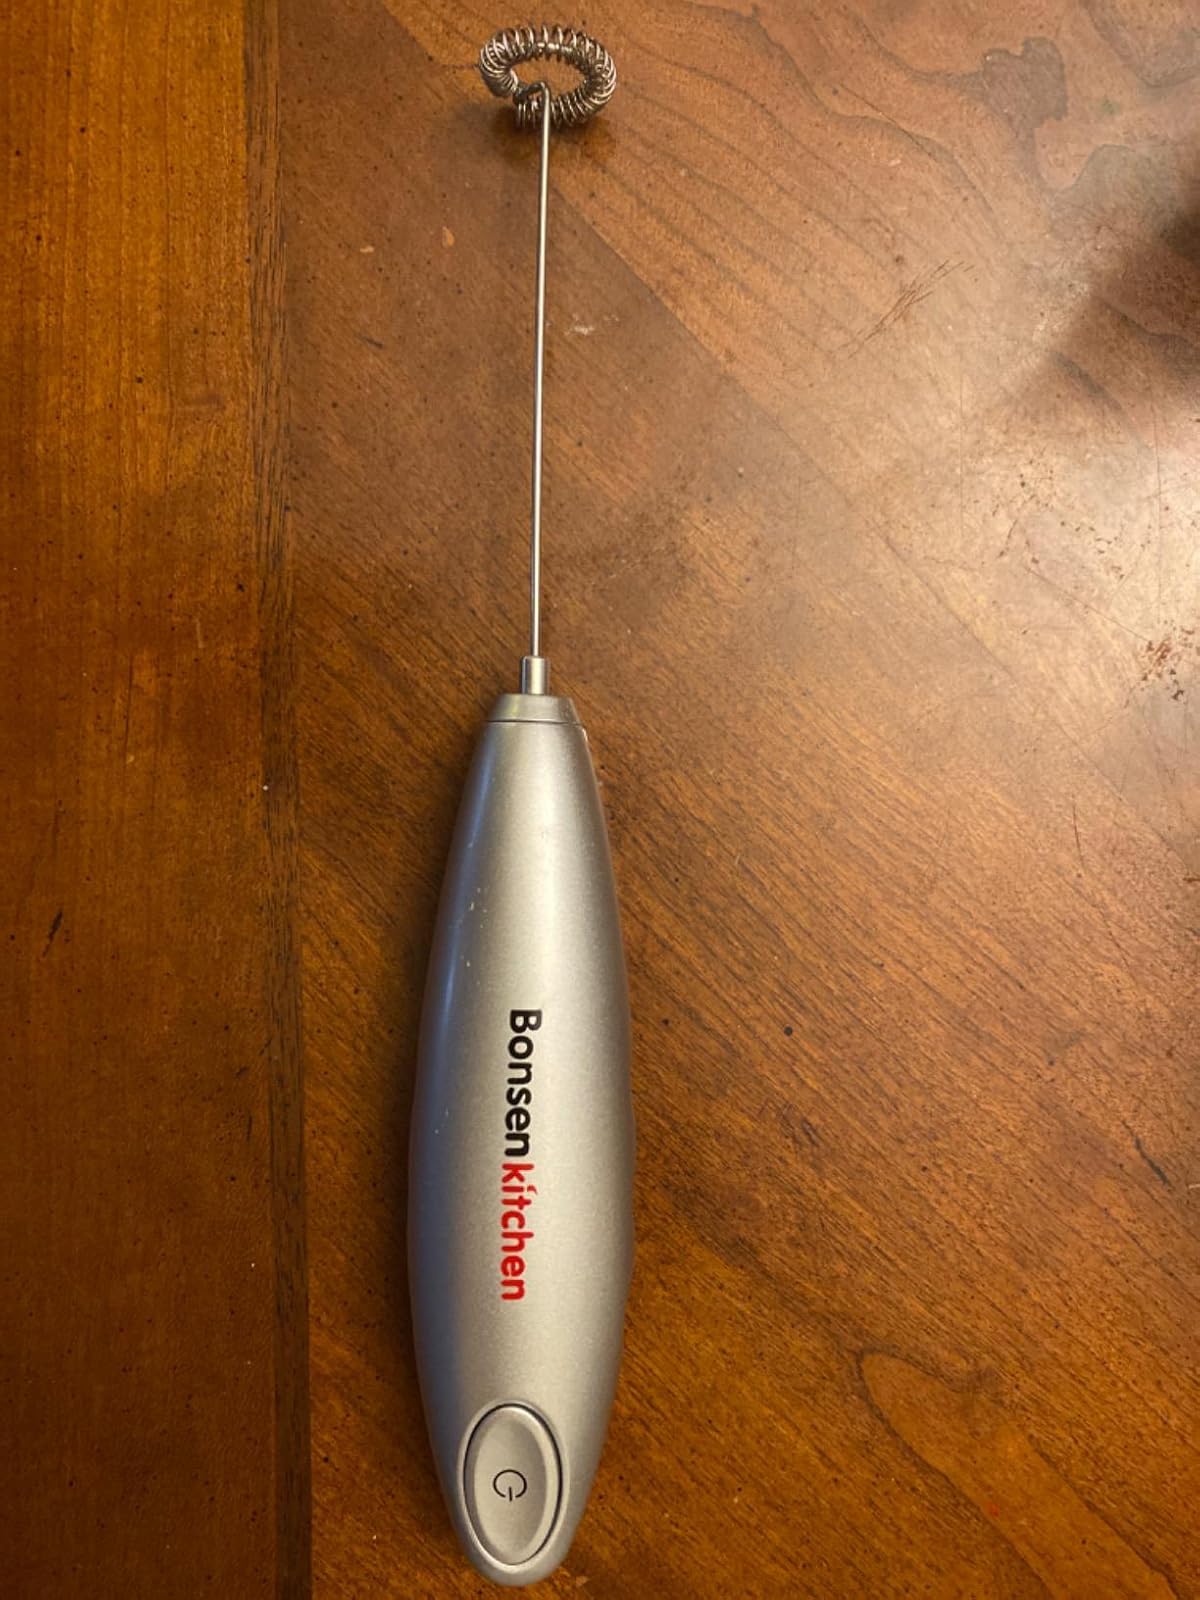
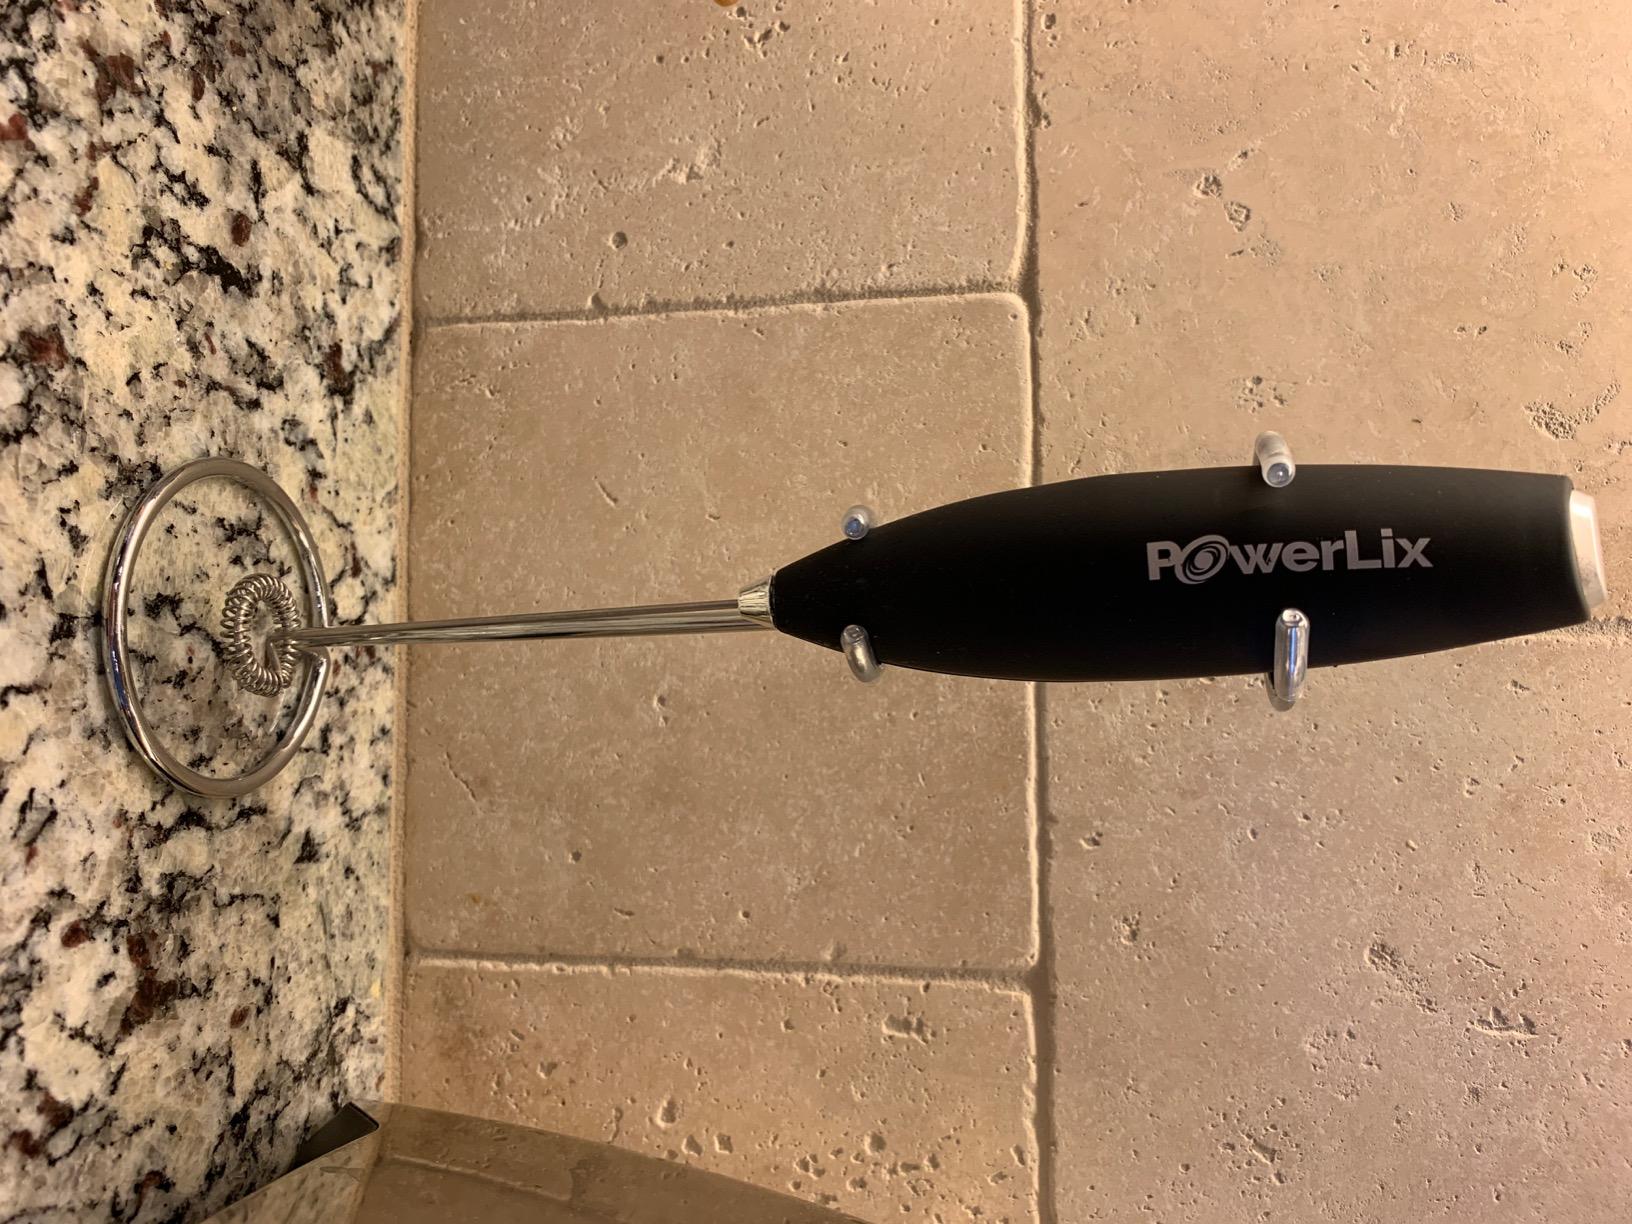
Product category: items_mixer
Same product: no